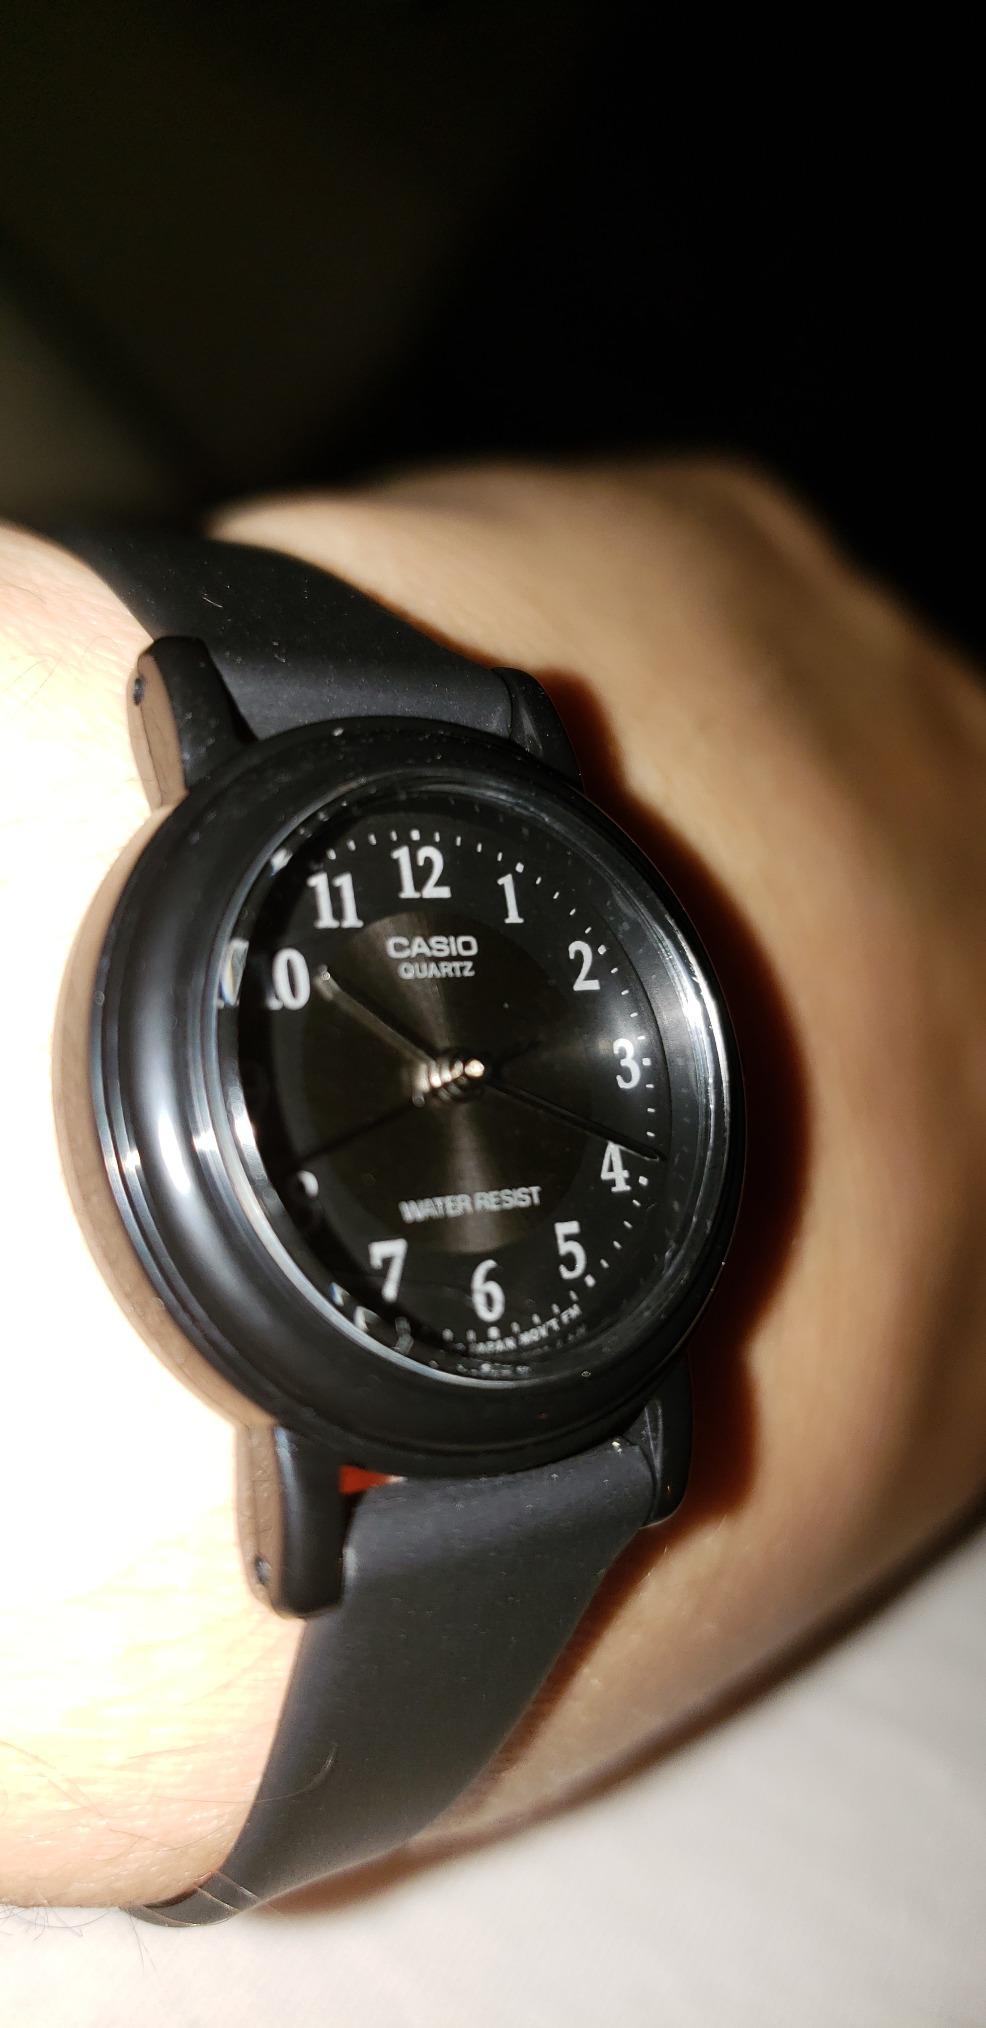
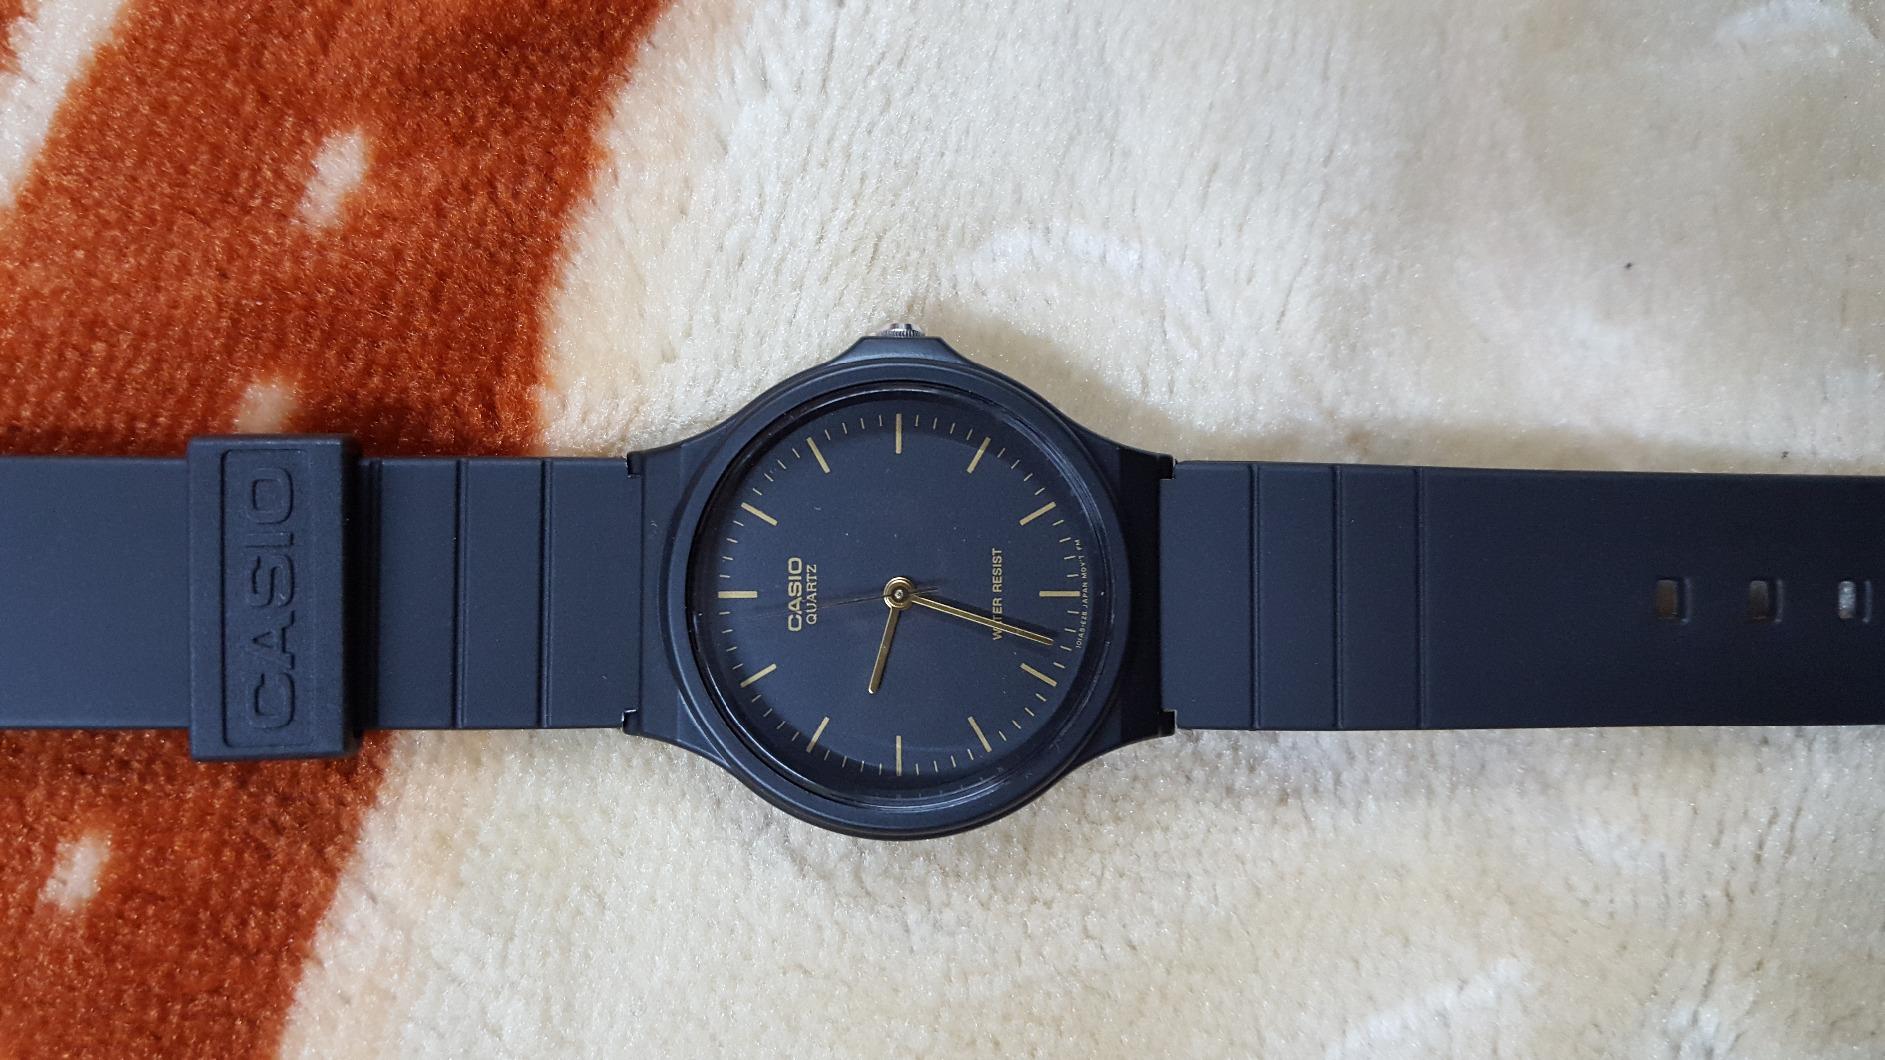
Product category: accessories_watch
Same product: no